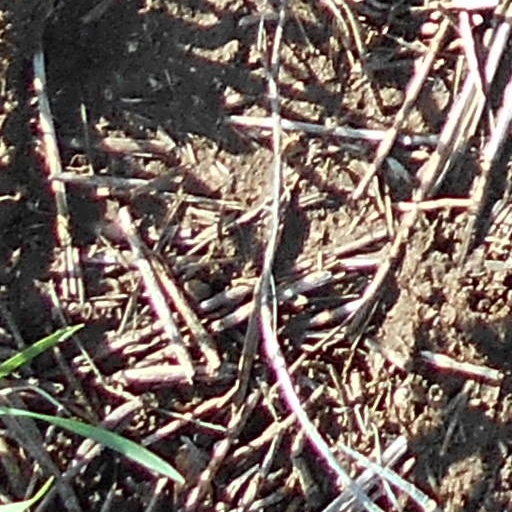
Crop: wheat